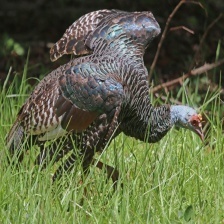
Species: OCELLATED TURKEY
Scientific name: MELEAGRIS OCELLATA